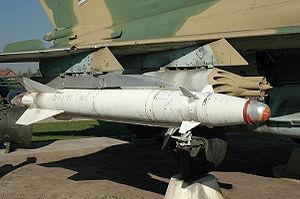
Les missiles Kh-25 et Kh-25M, nom de code OTAN : AS-10 « Karen », sont une famille de missiles air-sol soviétiques légers, équipés de divers types de guidages et d'une portée de 10 km. La version anti-radar Kh-25MP est désignée AS-12 « Kegler » par l'OTAN et a une portée de près de 40 km.